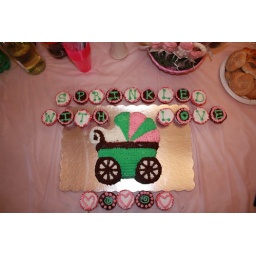
cake and cup cakes made by Phyllis